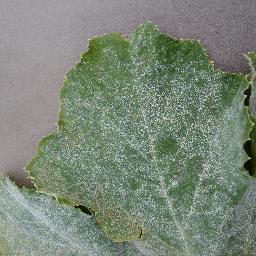
Label: Squash___Powdery_mildew